National Broadband Network

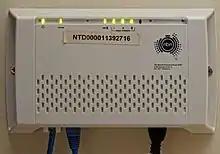
Network Termination Device for fixed wireless

A network termination device (NTD) is a customer-side network interface device which provides multiple bridges for customers to access the NBN. There are different types of NTDs for the various technologies. All connection types but FTTN use NTDs on premises. Depending on the kind of link, NTDs typically provide two telephony and four data channels. An external power source is required, and an uninterruptible power supply (UPS) can be used to maintain connection in power outages (battery backups are available for the FTTP NTD). FTTC requires power to be provided from the premises to the kerb (distribution point).